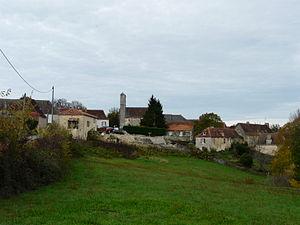
Le village de Montagnac-d'Auberoche, Dordogne, France.
Montagnac-d'Auberoche est une commune française située dans le département de la Dordogne, en région Nouvelle-Aquitaine.